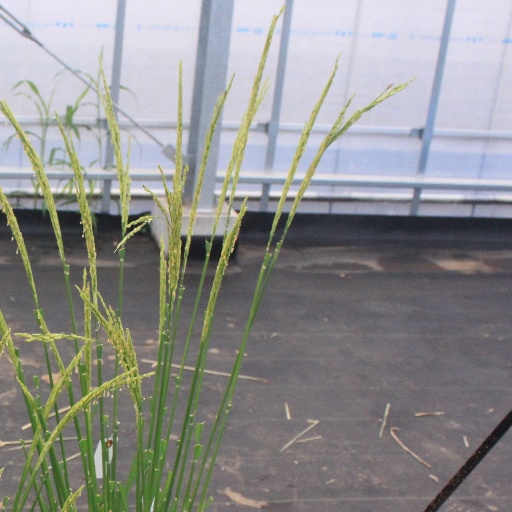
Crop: rice